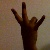
The image shows a hand gesture representing the number 7 in Indian Sign Language.